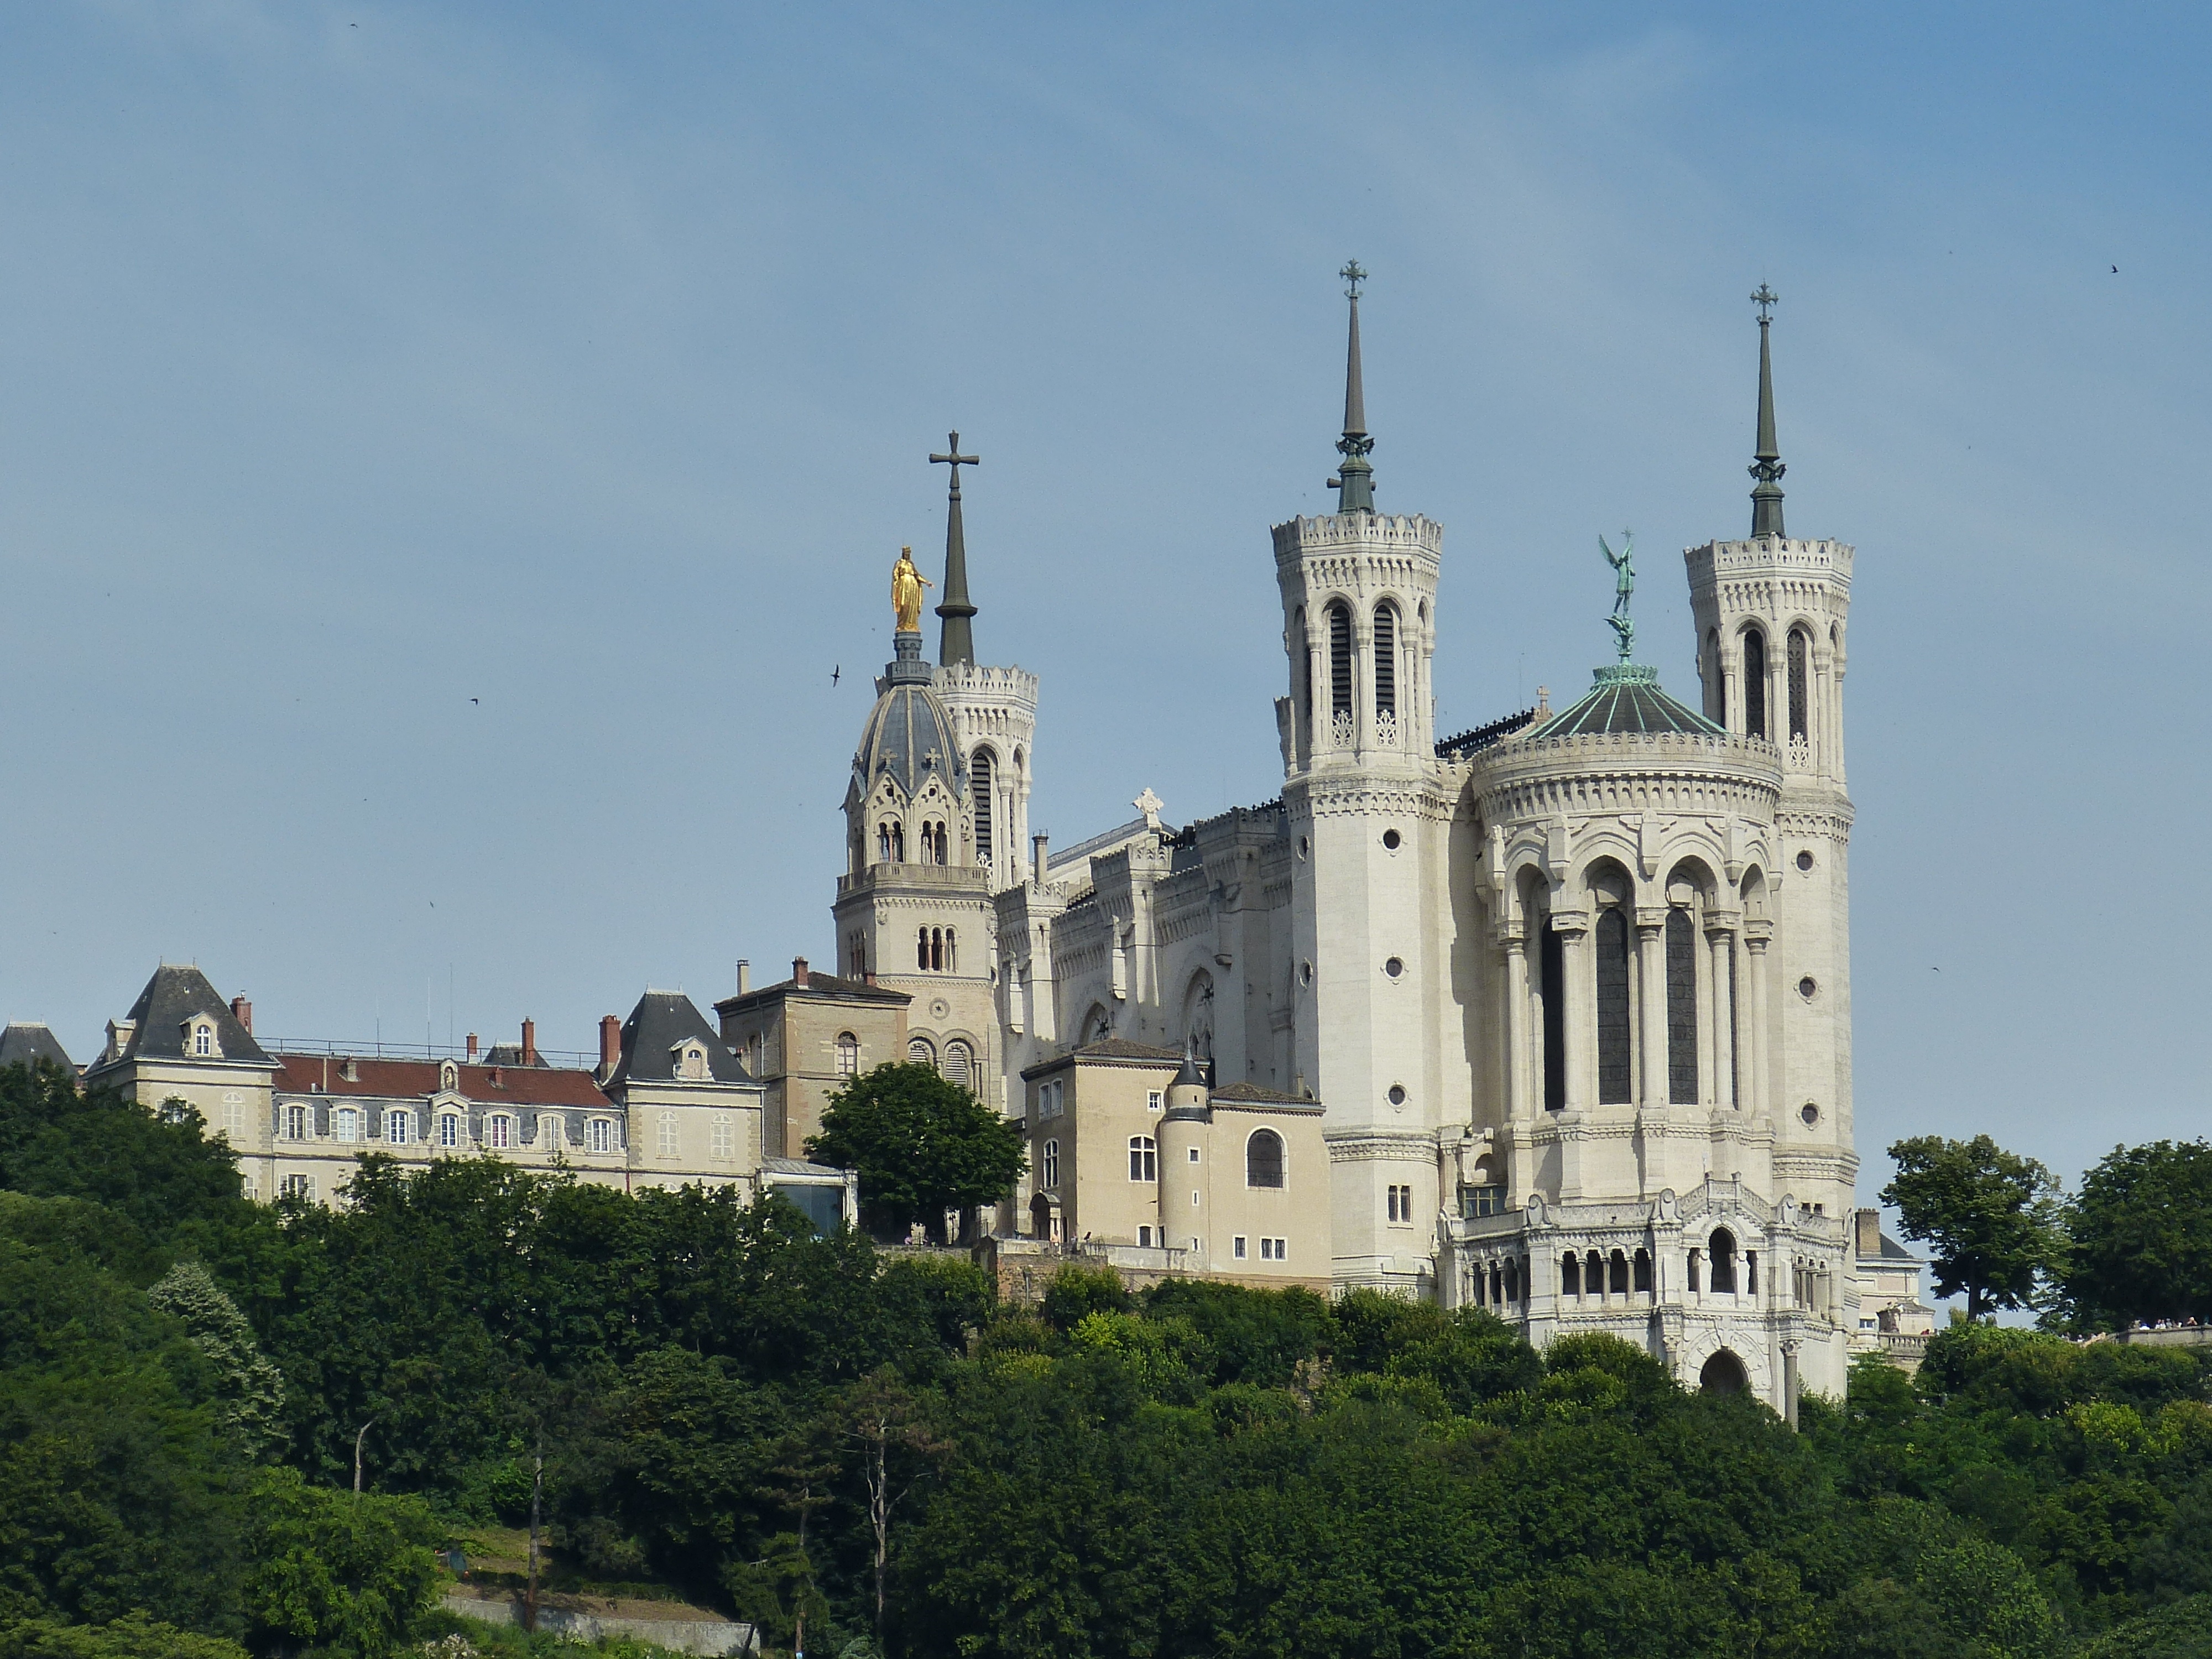
architecture, building, chateau, city, france, tower, castle, landmark, church, cathedral, place of worship, world heritage, old town, monastery, unesco, basilica, historically, lyon, unesco world heritage site, historic site